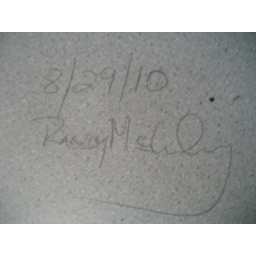
Randy left this behind on our computer desk top in the loft.